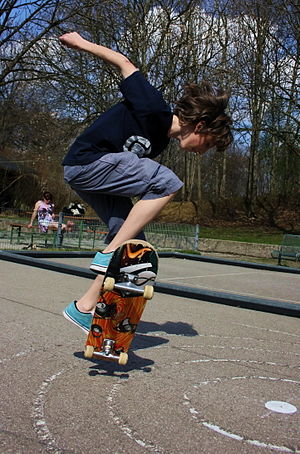
Skateboard
Skater Ollie, når du kører
Et skateboard er et smalt bræt, hvorunder der er påsat 4 hjul. Skateboardet kan bruges som transportmiddel eller til, som det oftere er tilfældet herhjemme, at udføre såkaldte tricks.